Orlovskoye Polesye National Park

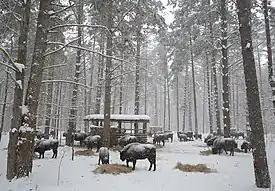
Bison feeding during the winter at Orlovskoye Polesye

The Orlovskoye Polesye national park is a protected area in Russia.